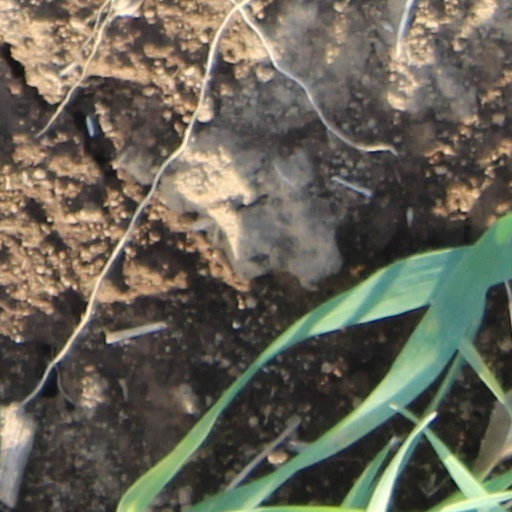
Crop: wheat